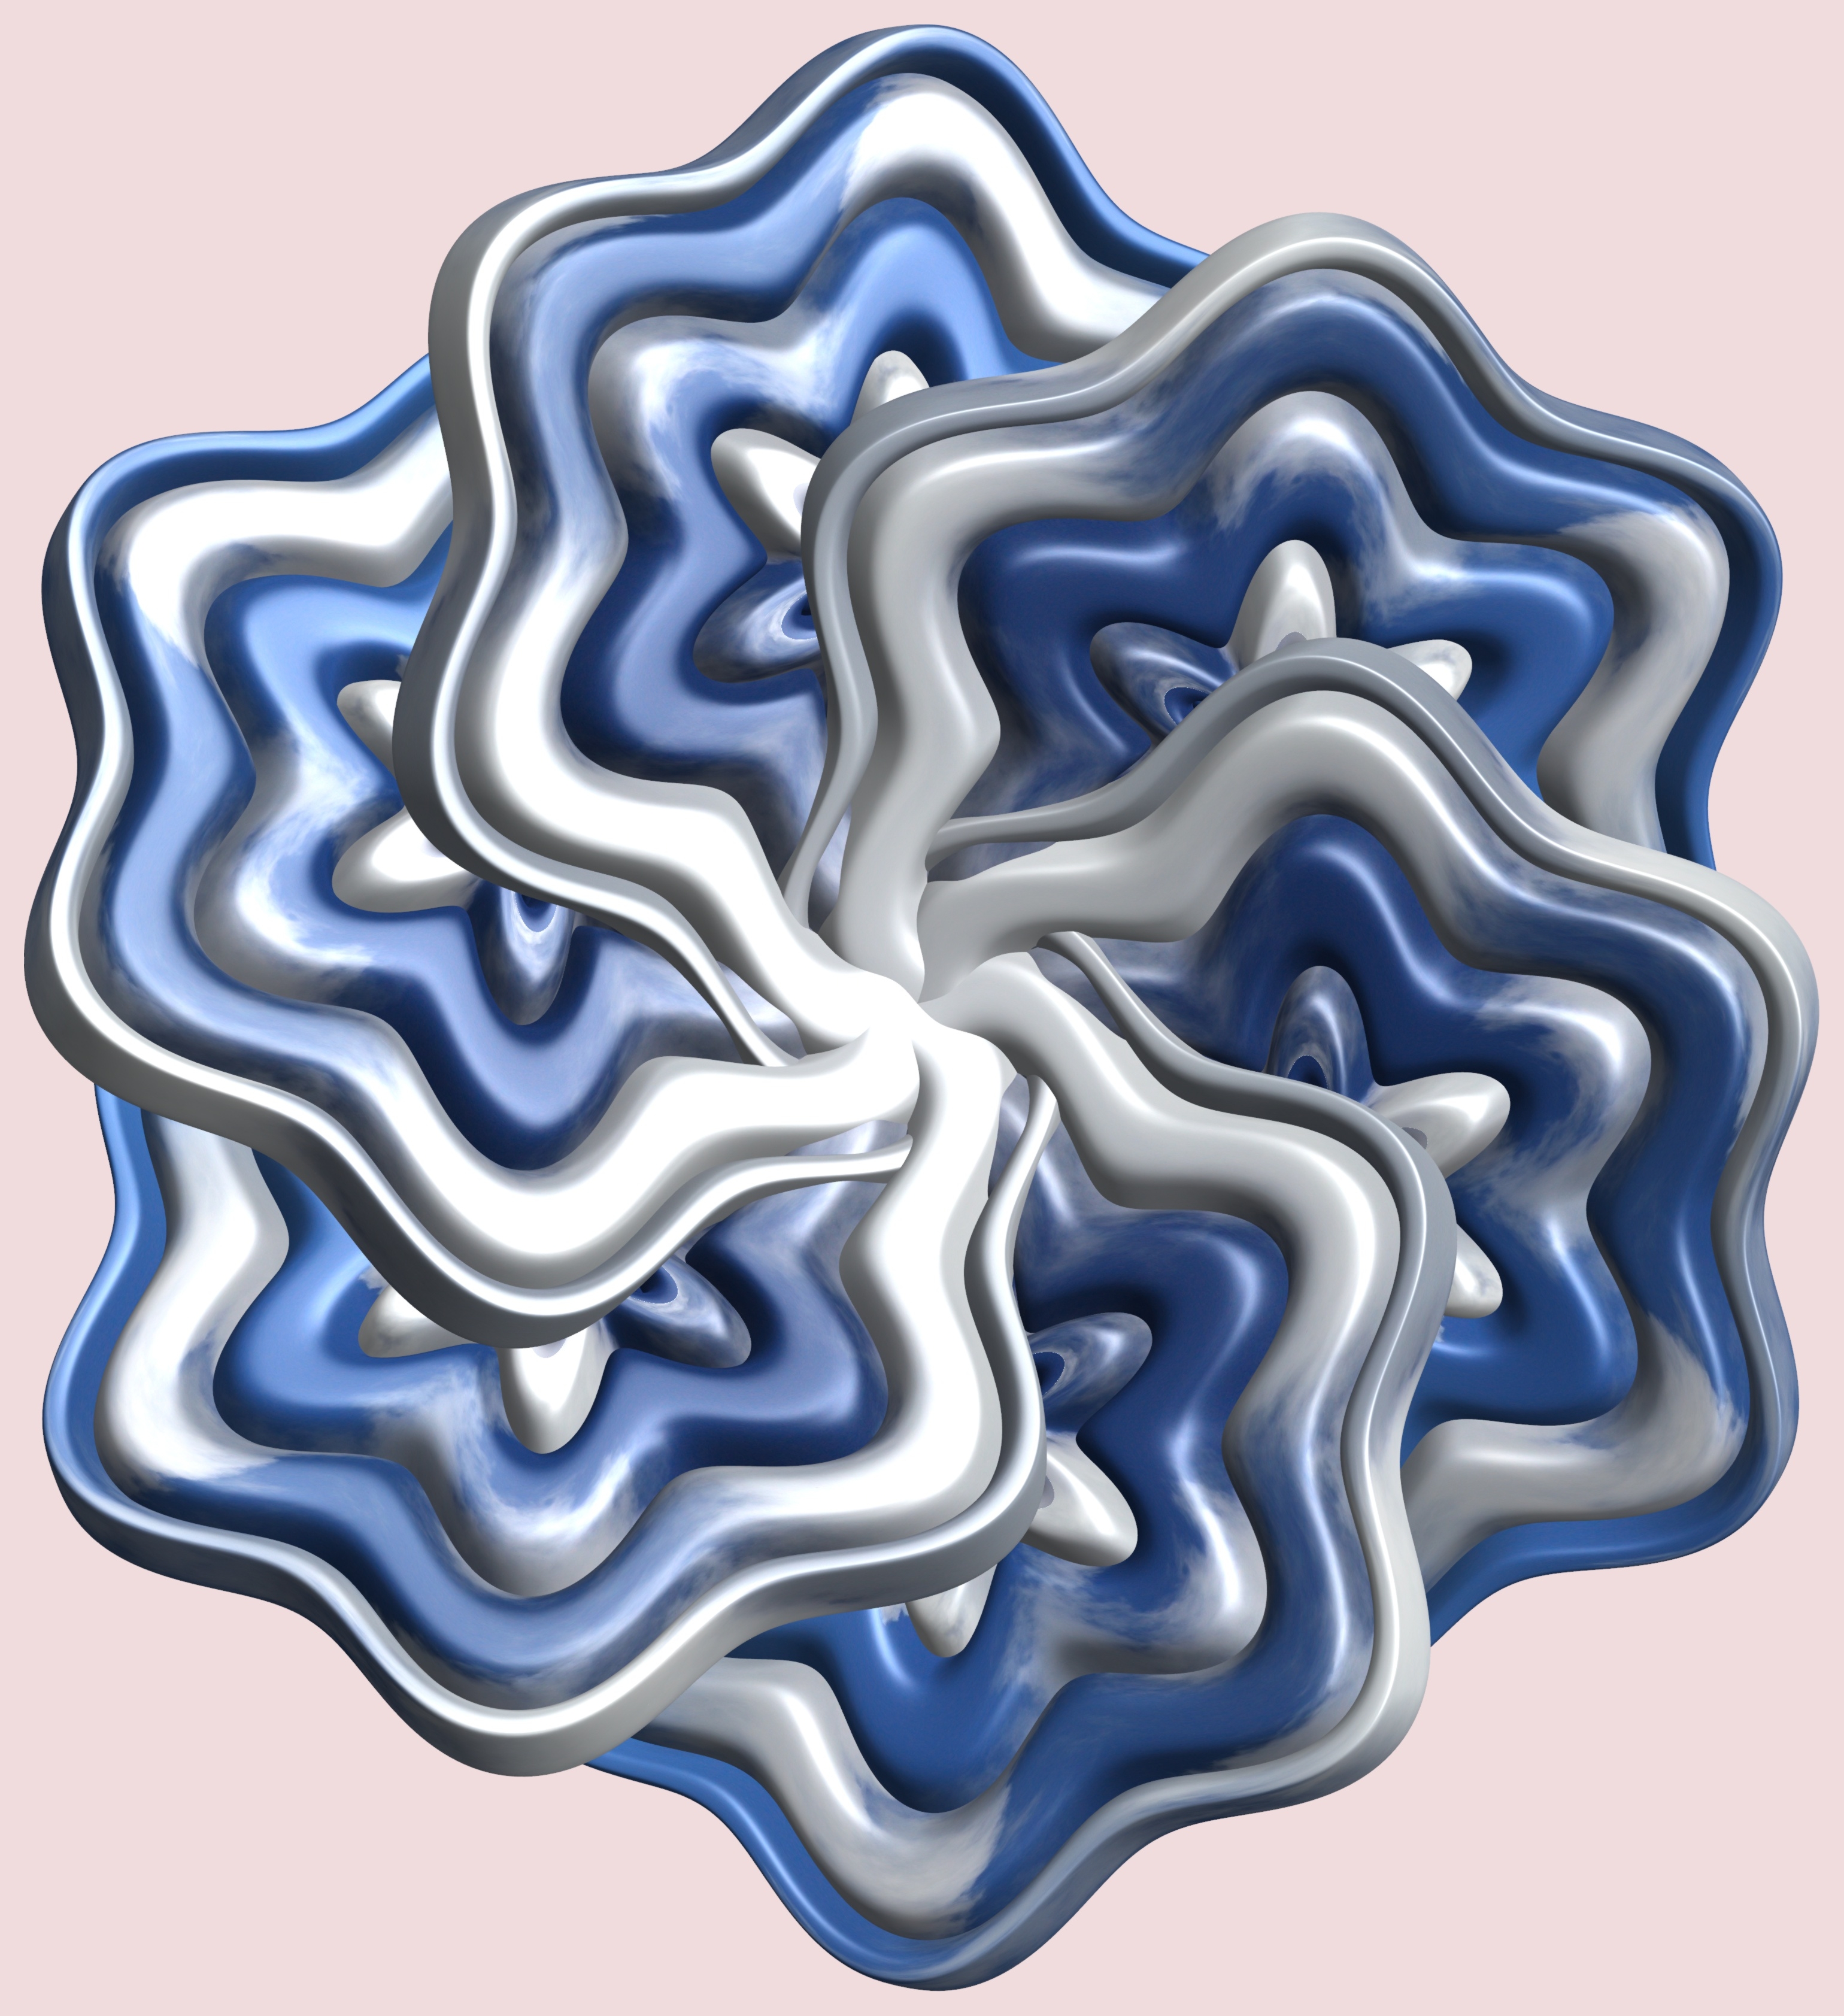
structure, texture, pattern, line, circle, font, drawing, design, symmetry, 3d, graphic, shape, torus, mathematica, cg, parametricplot3d, code, program, algorithm, mapping